Aluminium

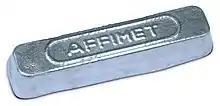
Aluminium ingot from furnace

Aluminium metal has an appearance ranging from silvery white to dull gray depending on its surface roughness. Aluminium mirrors provides high reflectivity for light in the ultraviolet, visible (on par with silver), and the far infrared region. Aluminium is also good at reflecting solar radiation, although prolonged exposure to sunlight in air can deteriorate the reflectivity of the metal; this may be prevented if aluminium is anodized, which adds a protective layer of oxide on the surface.